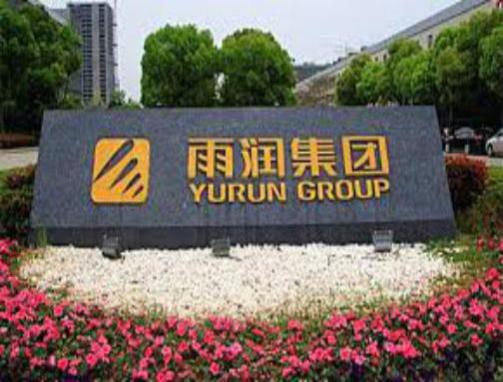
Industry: Food